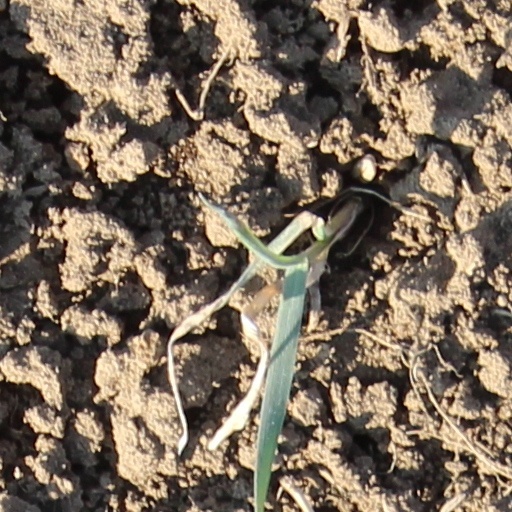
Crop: wheat